The Boat Builder

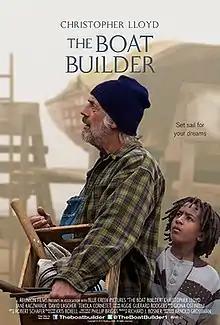
Film poster

The Boat Builder is a 2015 American independent drama film directed by Arnold Grossman and starring Christopher Lloyd and Jane Kaczmarek. It is Grossman's directorial debut. It is based on a novel by Grossman.